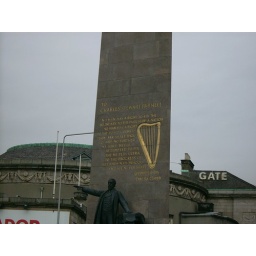
At the base of the monument are these words from a famous speech given by Parnell.